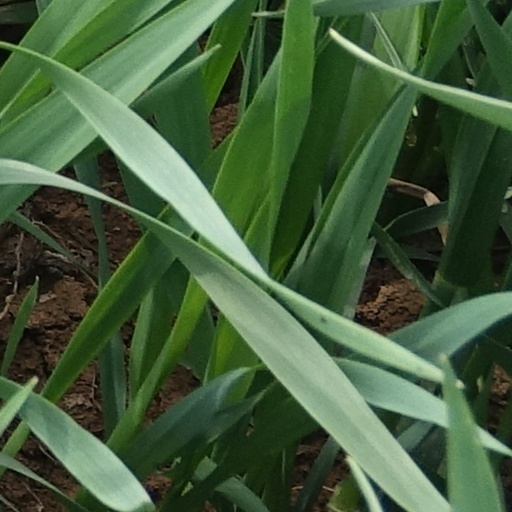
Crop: wheat